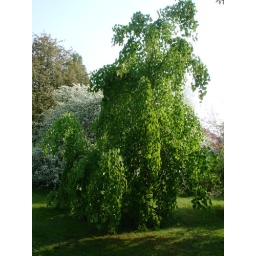
A beautyfull tree with fresh green leafs, they look like hearts and in autumn smell extrem like sweet candy floss.